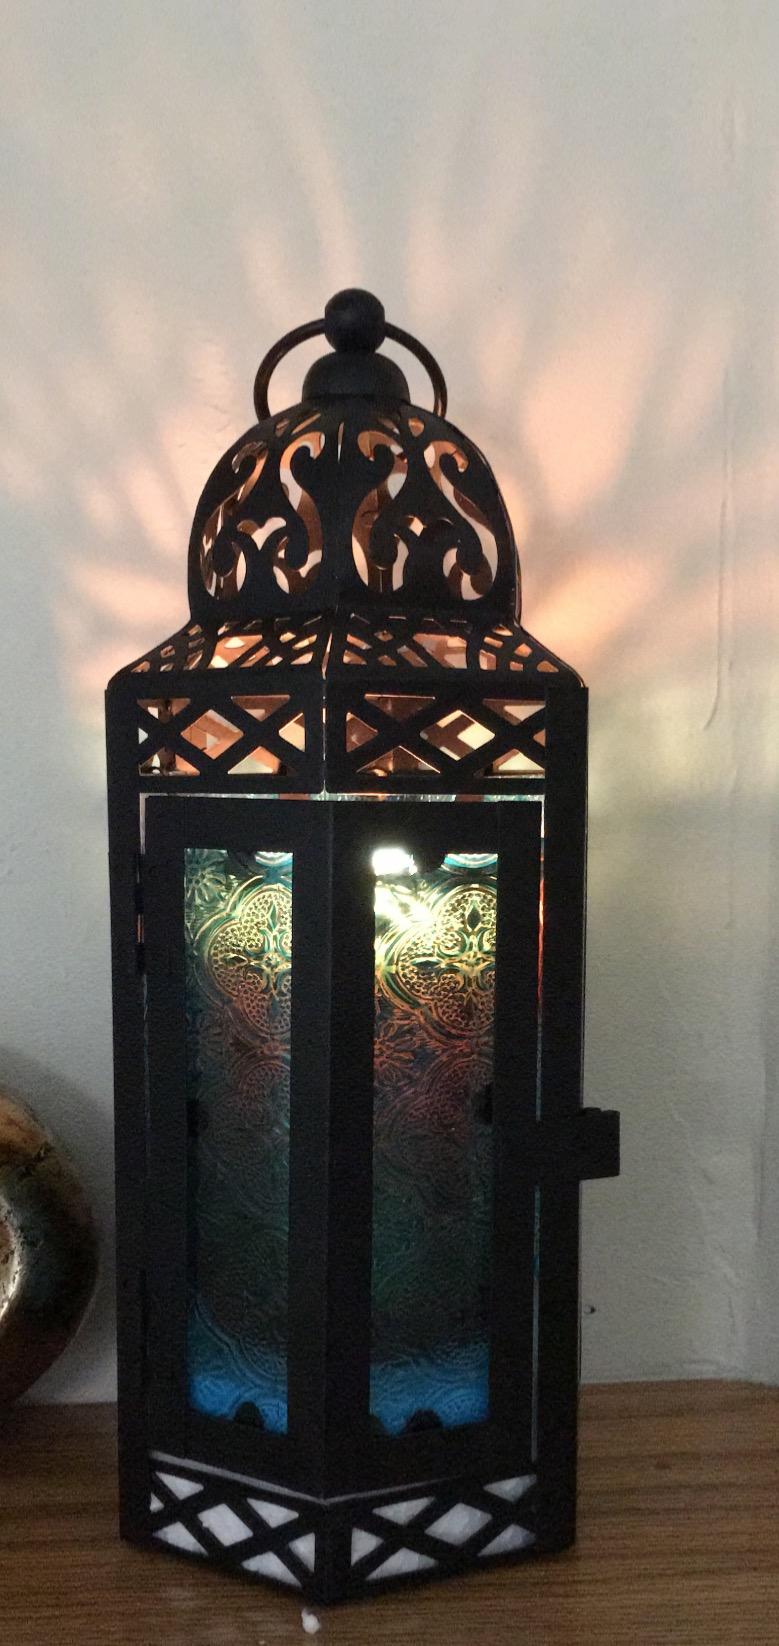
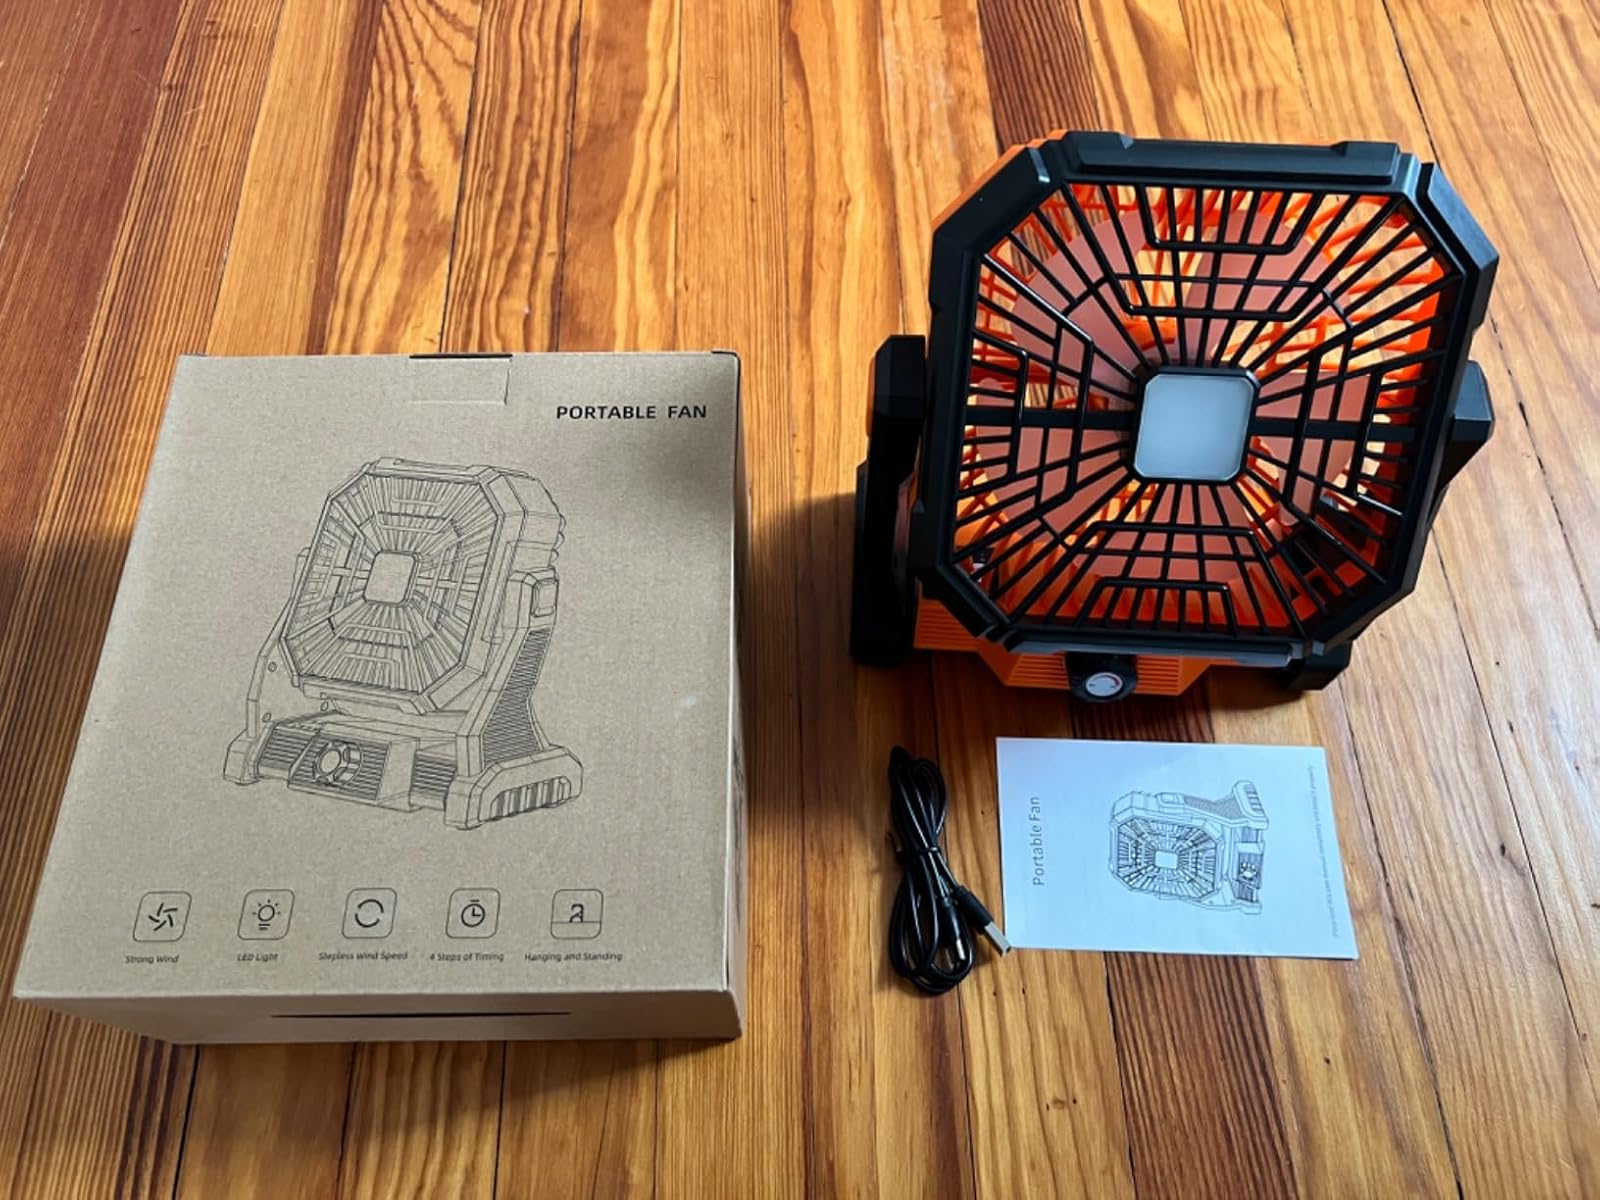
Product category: lantern
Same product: no